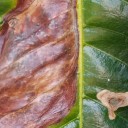
Label: Phoma